The World of Yesterday

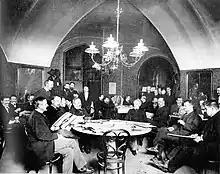
Café Griensteidl in Vienna, sometime before 1897. Zweig referred to it as the "headquarters of young literature."

Zweig notes that the situation had dramatically improved for both women and men, and the generation after him was much more fortunate. Women were now much freer, and men were no longer forced to live their sexuality in the shadows.